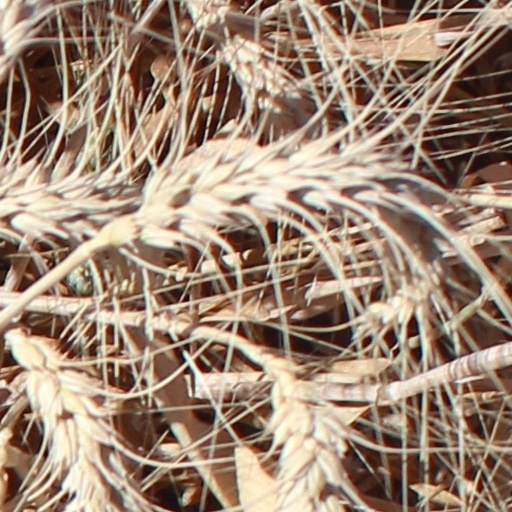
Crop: wheat